Léon Dehon

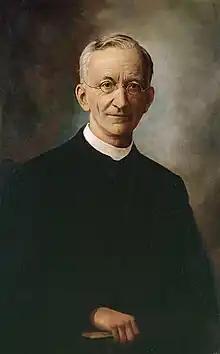
Dehon around 1920

Léon-Gustave Dehon was born in La Capelle in Soissons on 14 March 1843 to Alexandre-Jules Dehon (1814-82) and Stephanie Vandelet. His baptism was celebrated on 24 March 1843. Dehon's mother fostered a deep devotion to the Sacred Heart and encouraged her son in this practice. He received his First Communion on 4 June 1854 and was Confirmed on 1 June 1857.